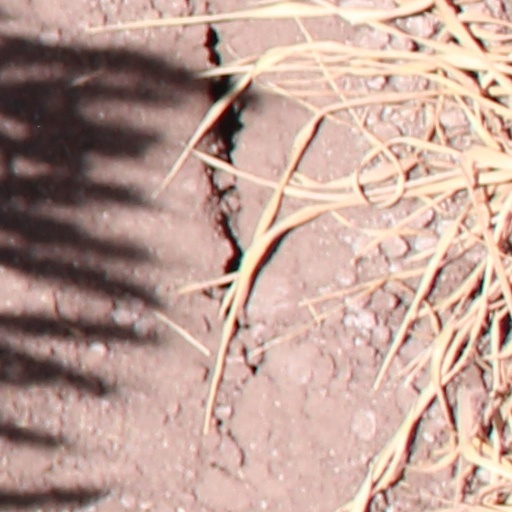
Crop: wheat